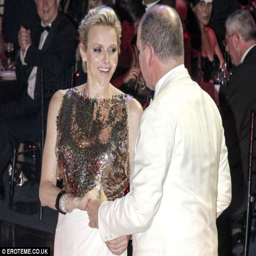
happy couple : noble person is smiling as she takes to the floor with person